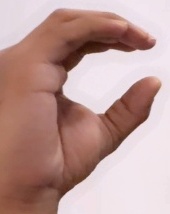
ASL sign: C